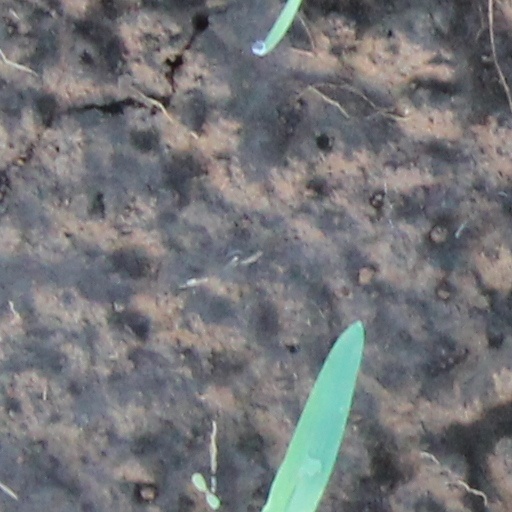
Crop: wheat